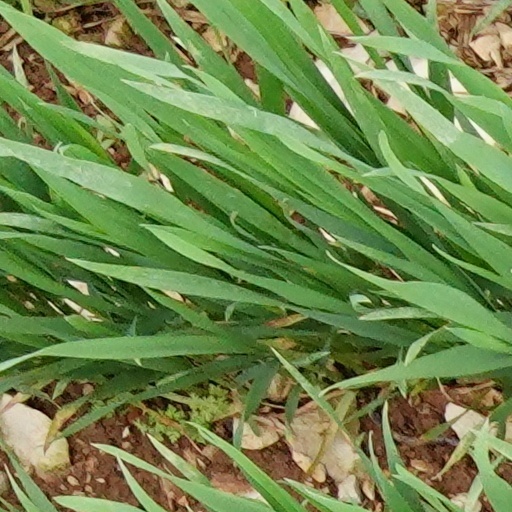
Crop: wheat